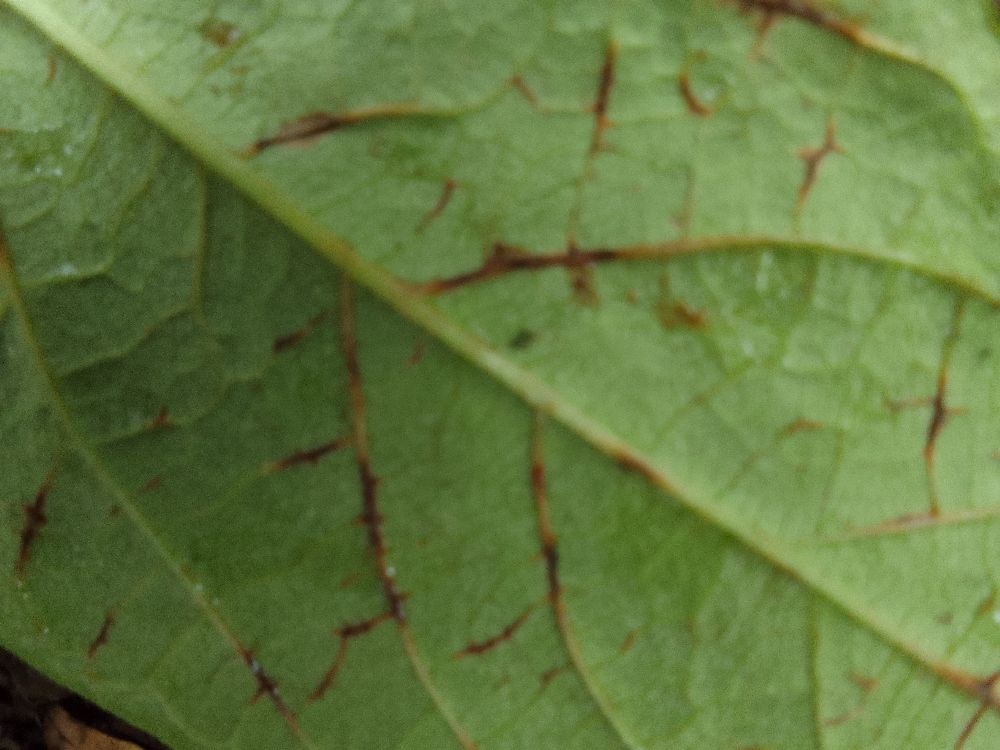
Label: anthracnose